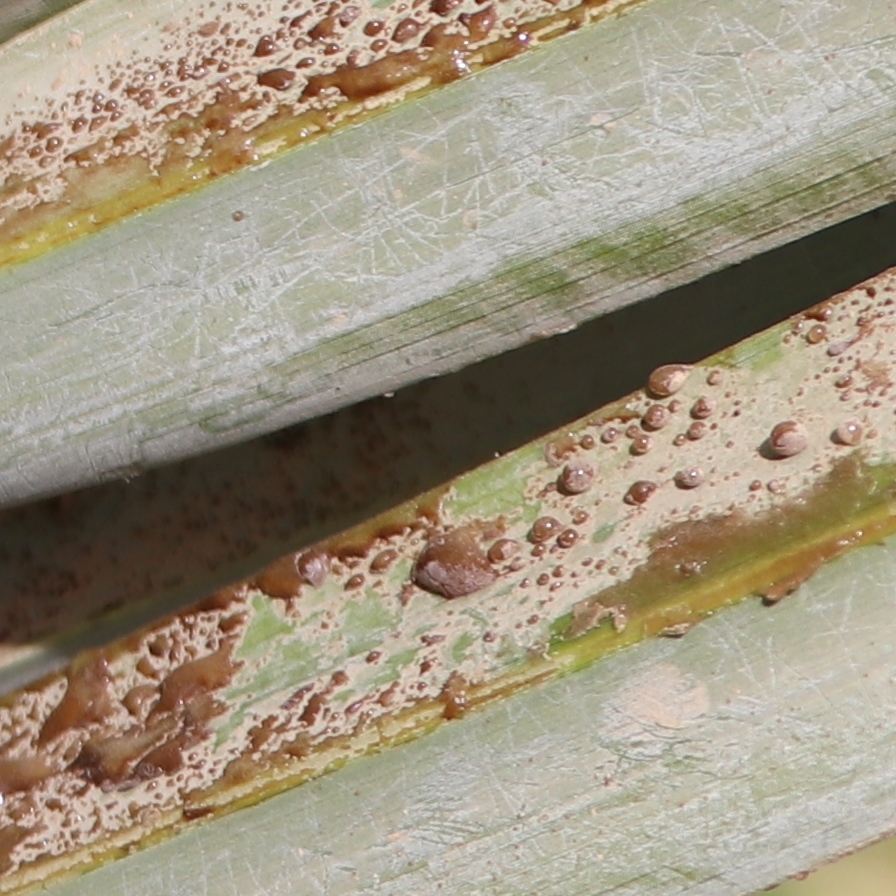
Label: Honey